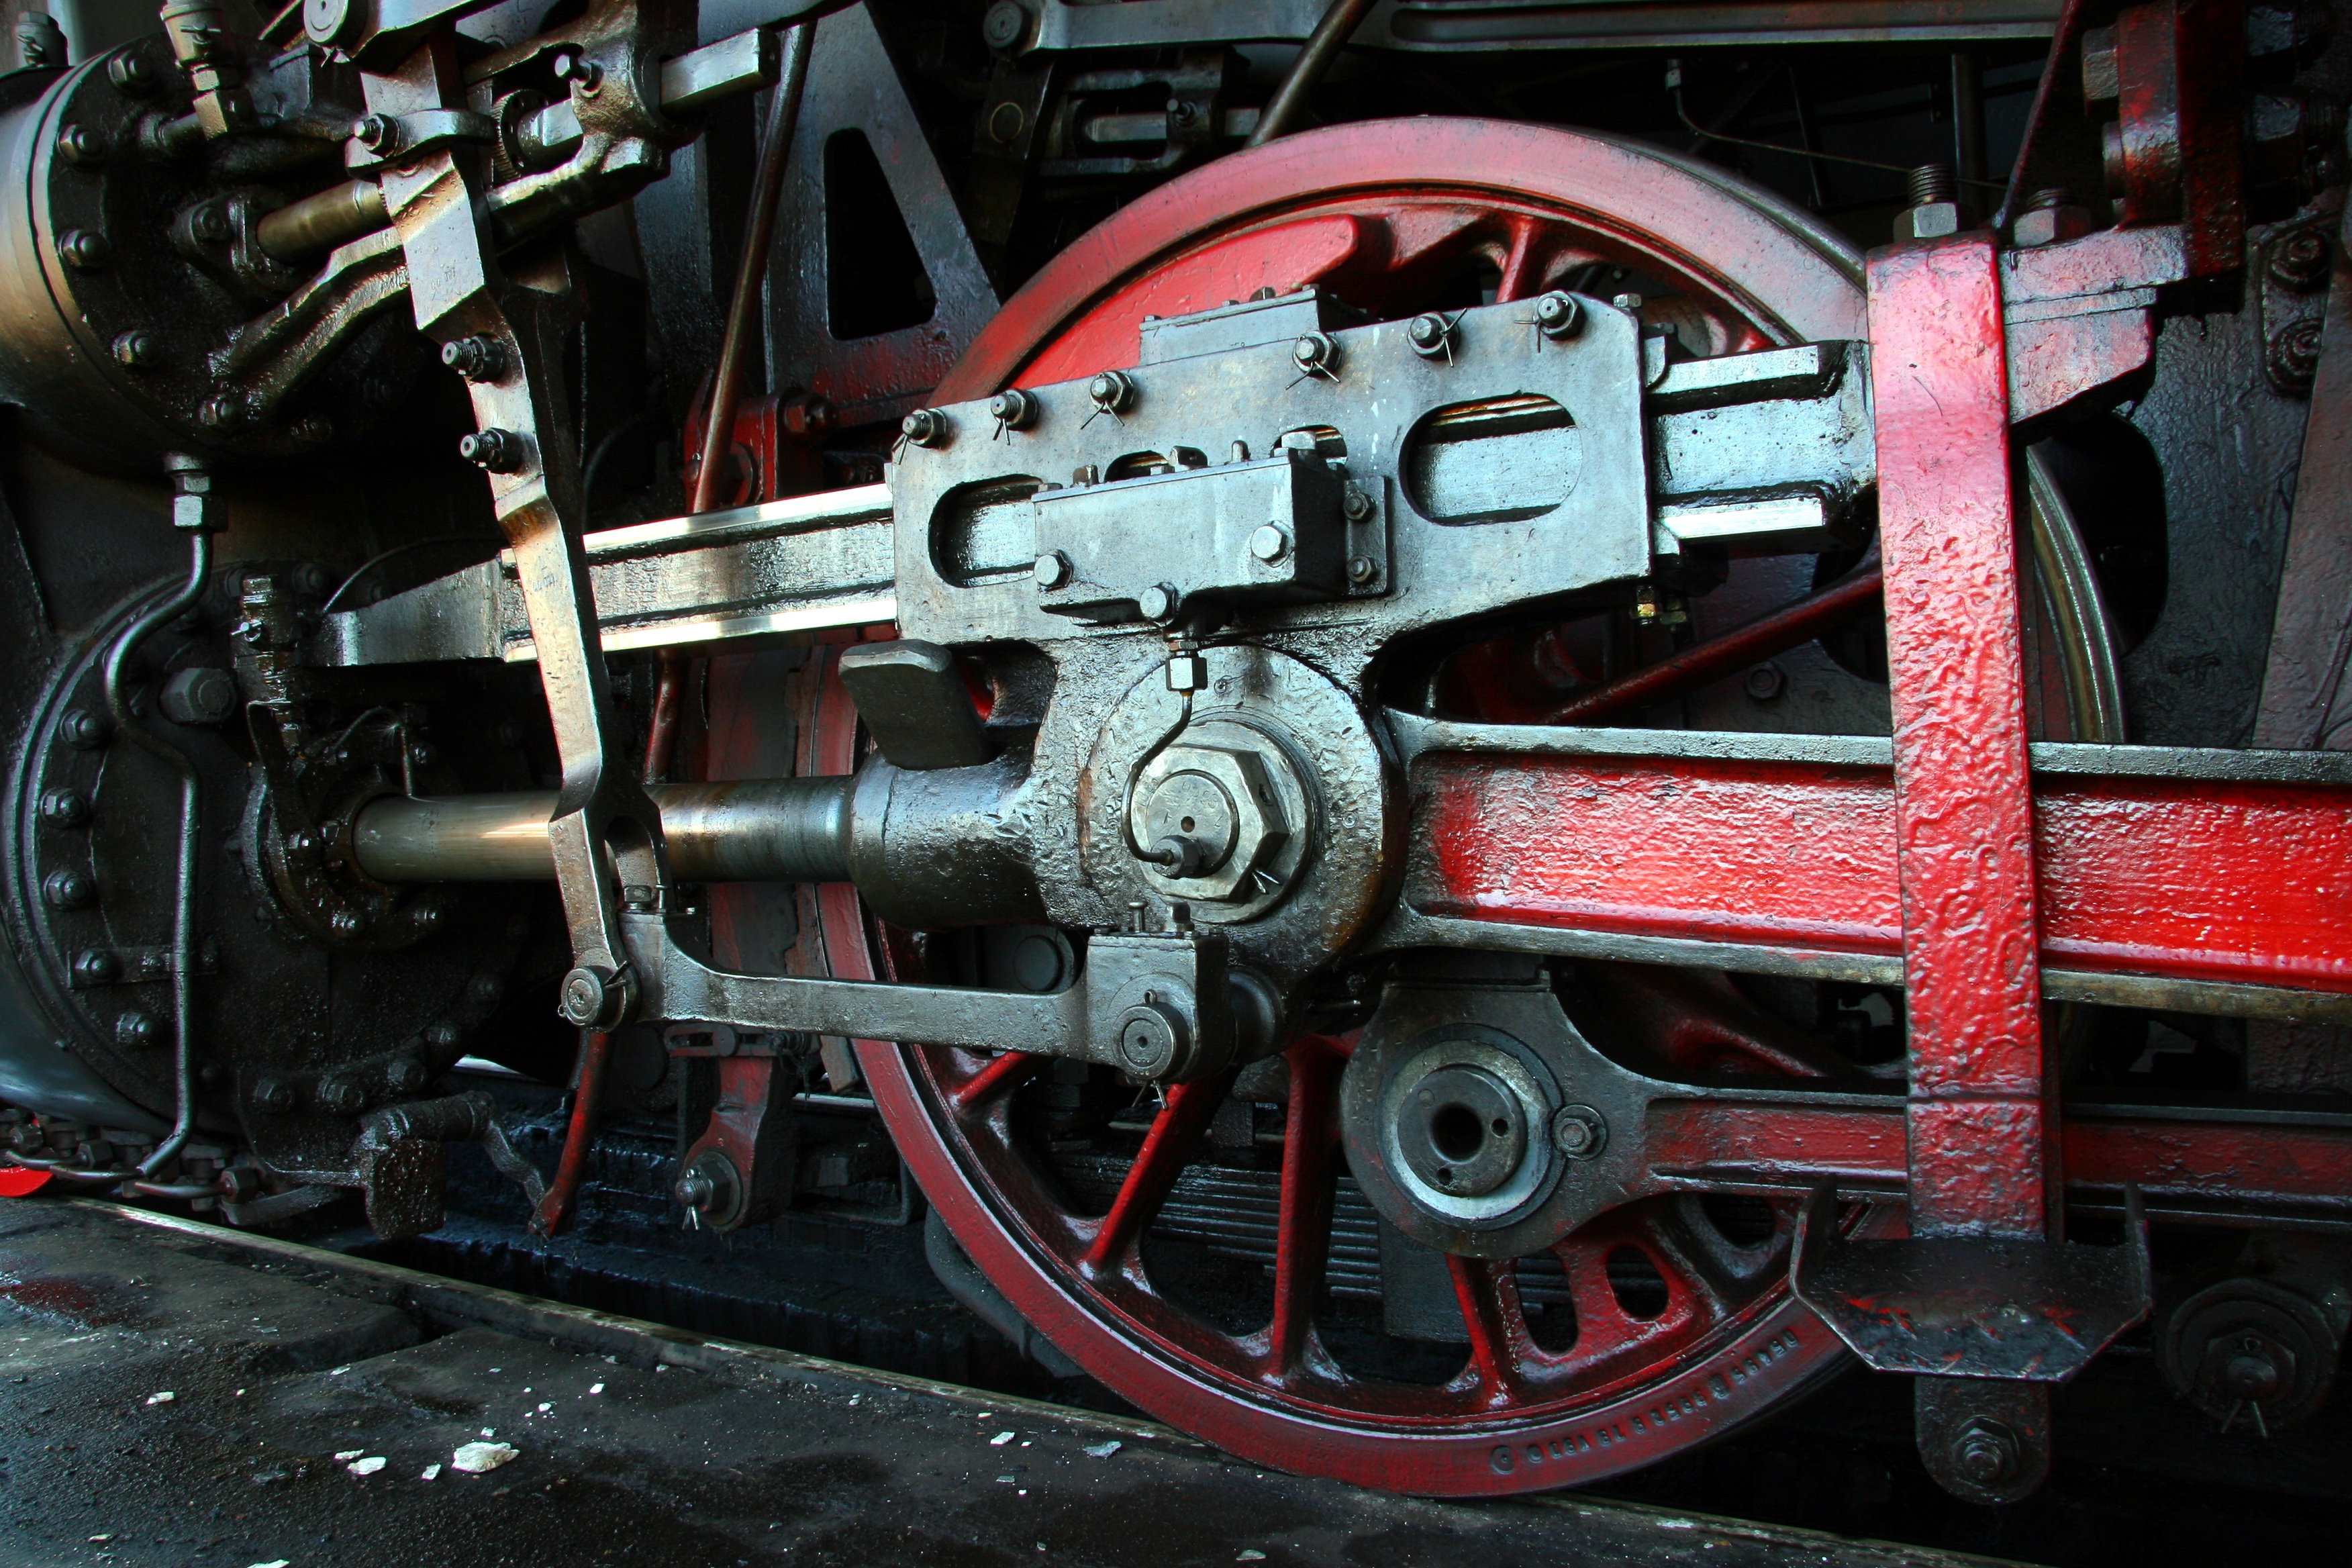
railway, wheel, rail, train, transport, vehicle, locomotive, engine, loco, steam engine, steam locomotive, aircraft engine, automotive engine part